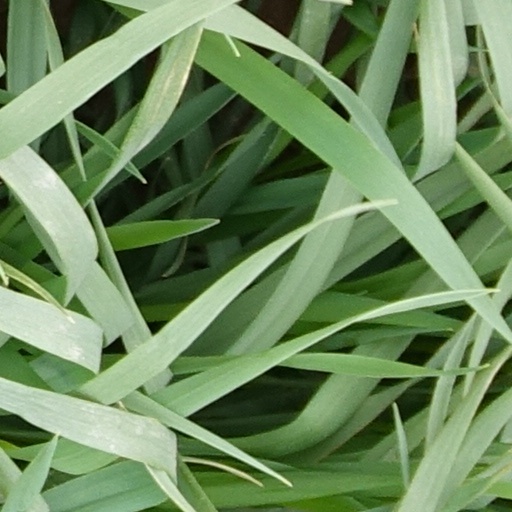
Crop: wheat